The King Arthur Companion

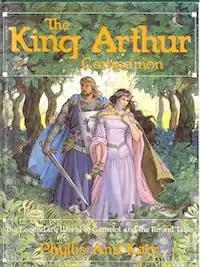
1983 edition cover by Jody Lee

The King Arthur Companion is an Arthurian encyclopedia, written by Phyllis Ann Karr, with art by Jody Lee, edited and assembled by Chaosium, and published by Reston Publishing in 1983. Subsequent editions expanded the contents, with the name changing in 2001 to "The Arthurian Companion". In 2017, a new edition, renamed "The Arthurian Concordance" was funded as part of a crowdfunding campaign.